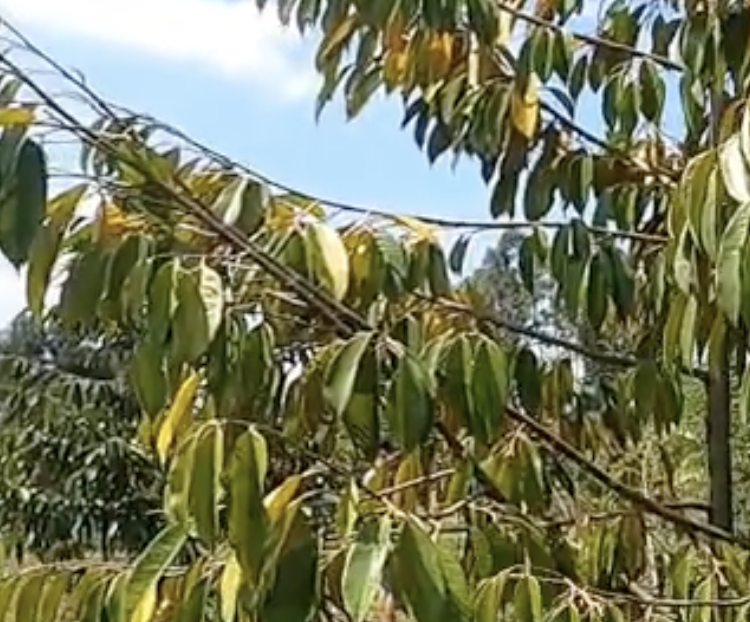
Label: yellow_leaf